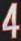
Number: 4